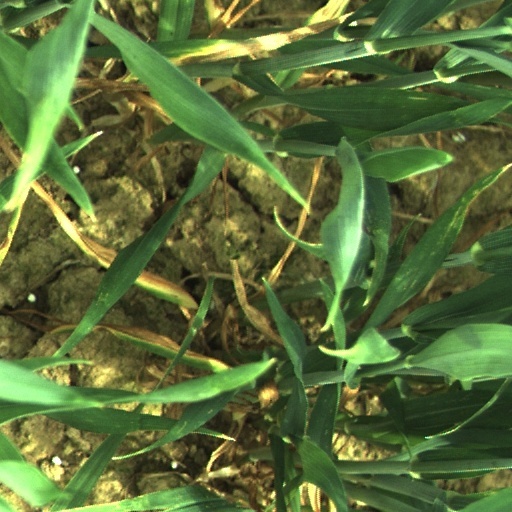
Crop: wheat